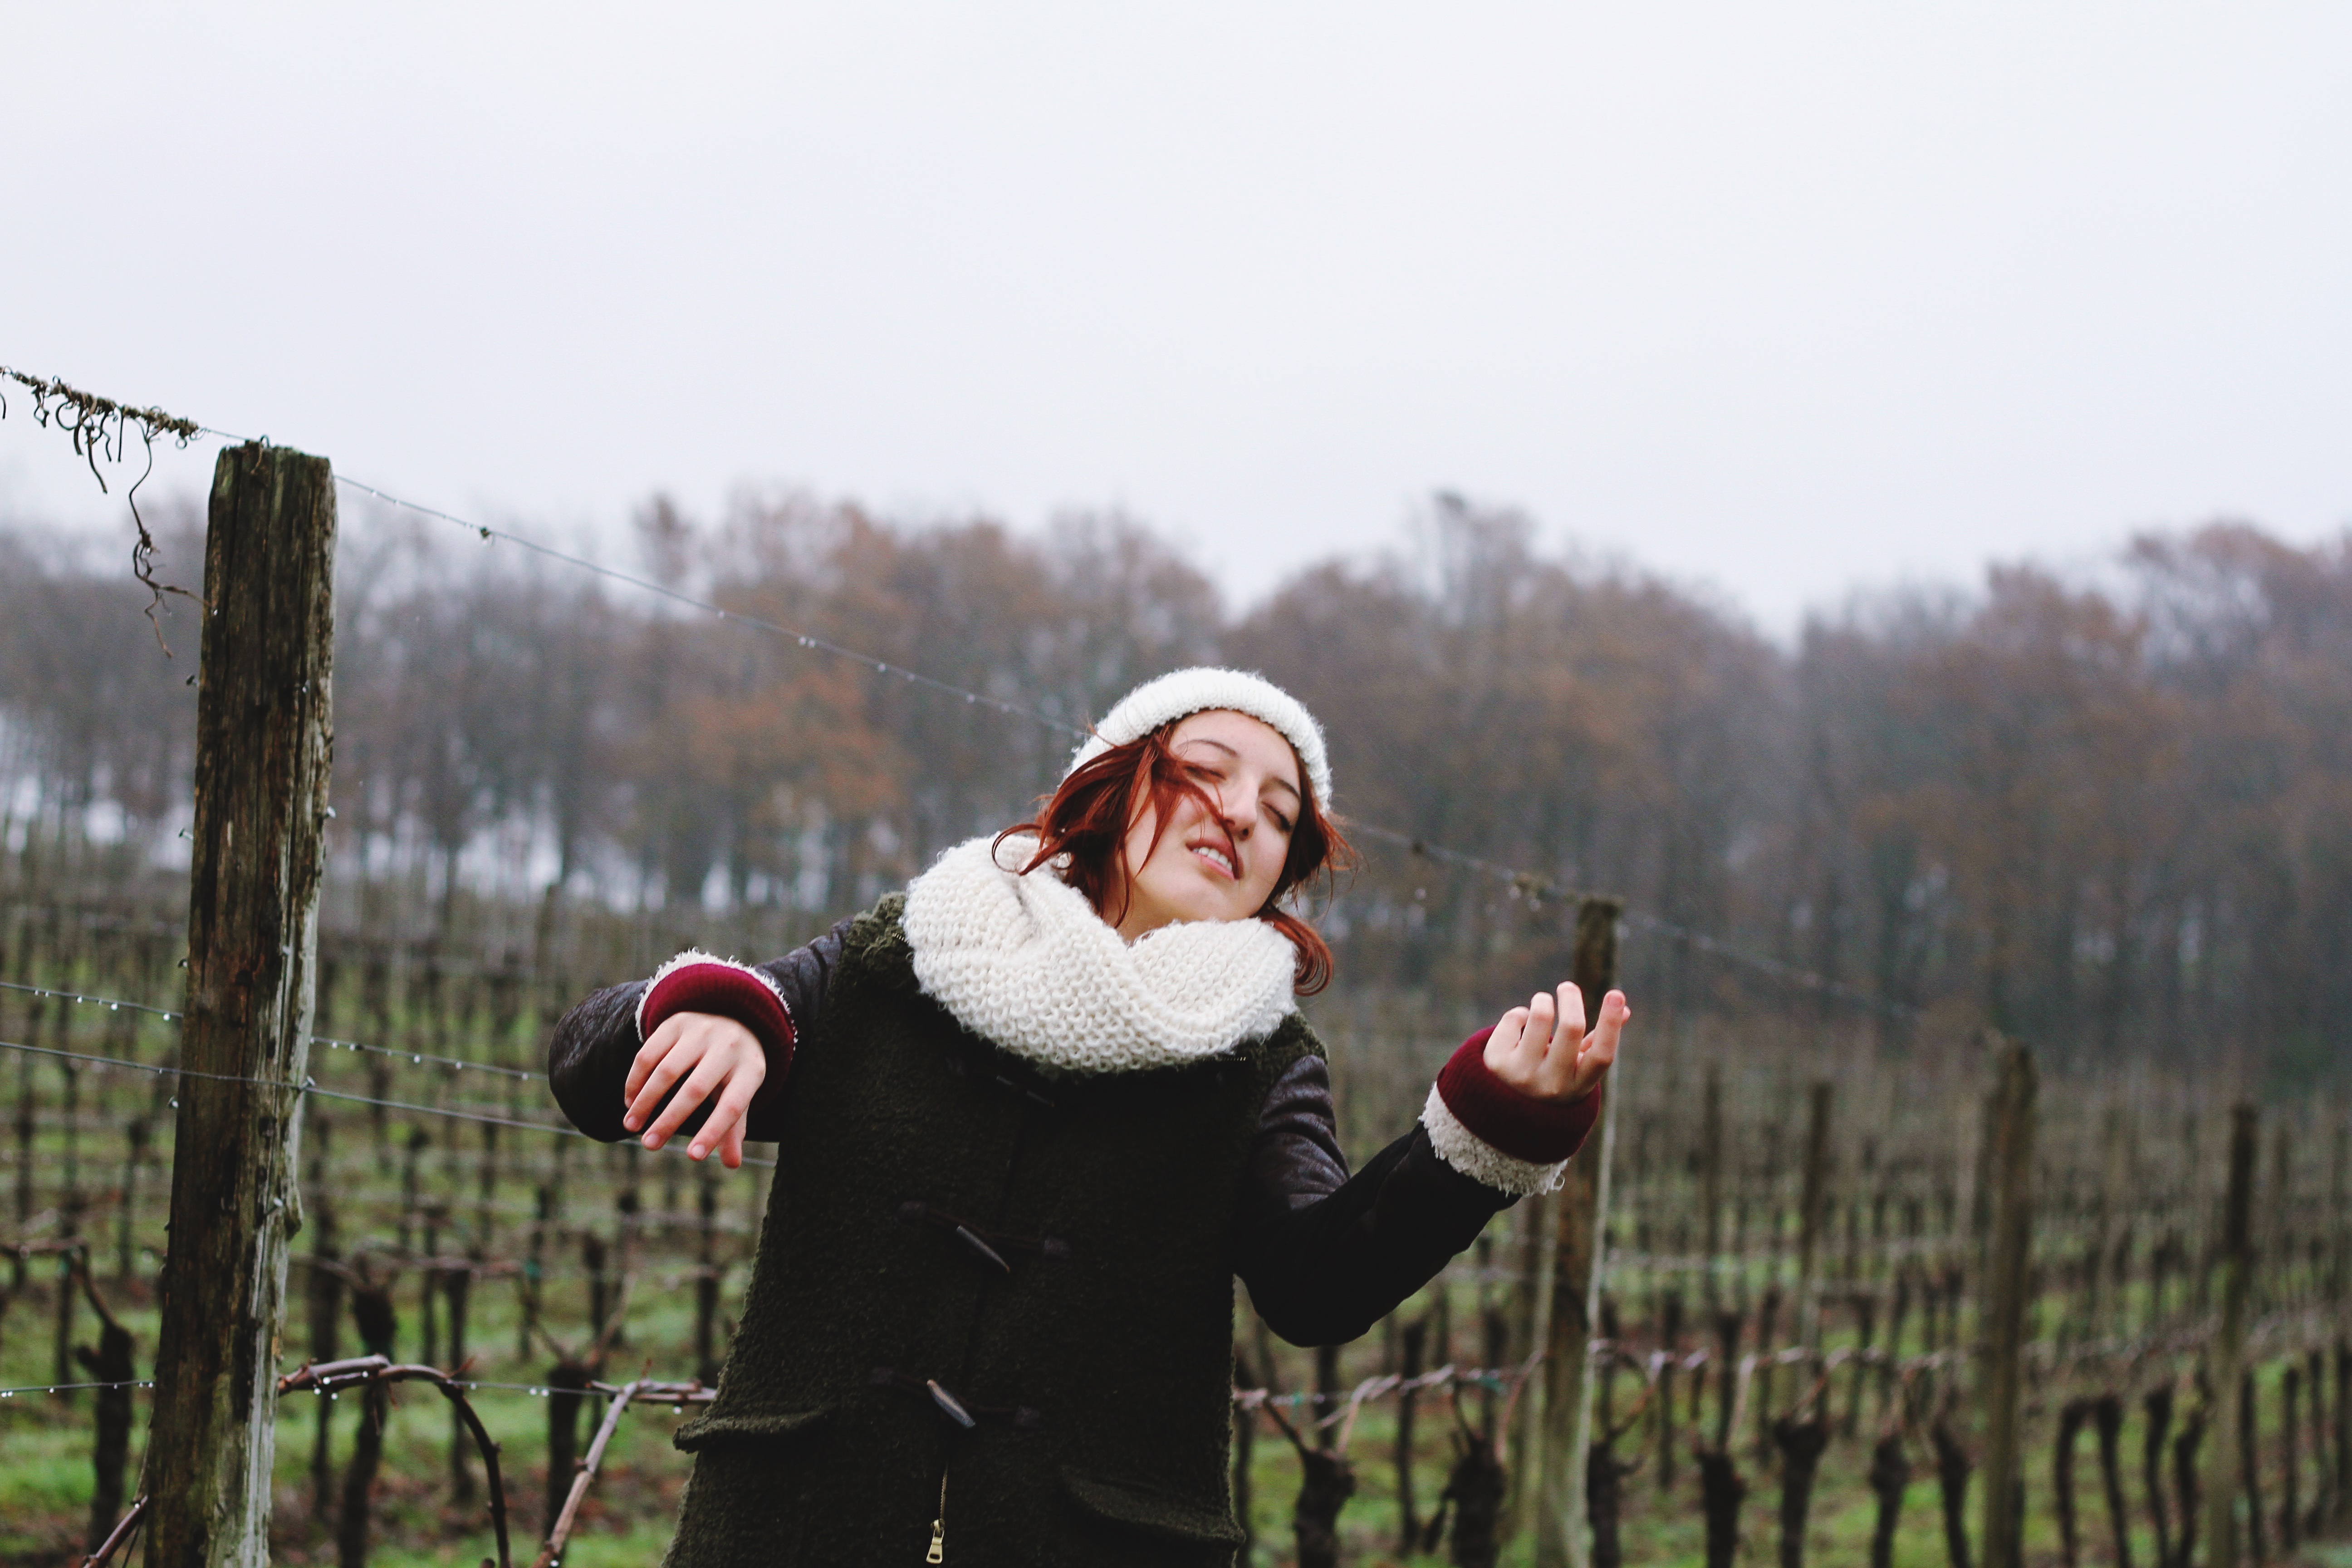
tree, people, agriculture